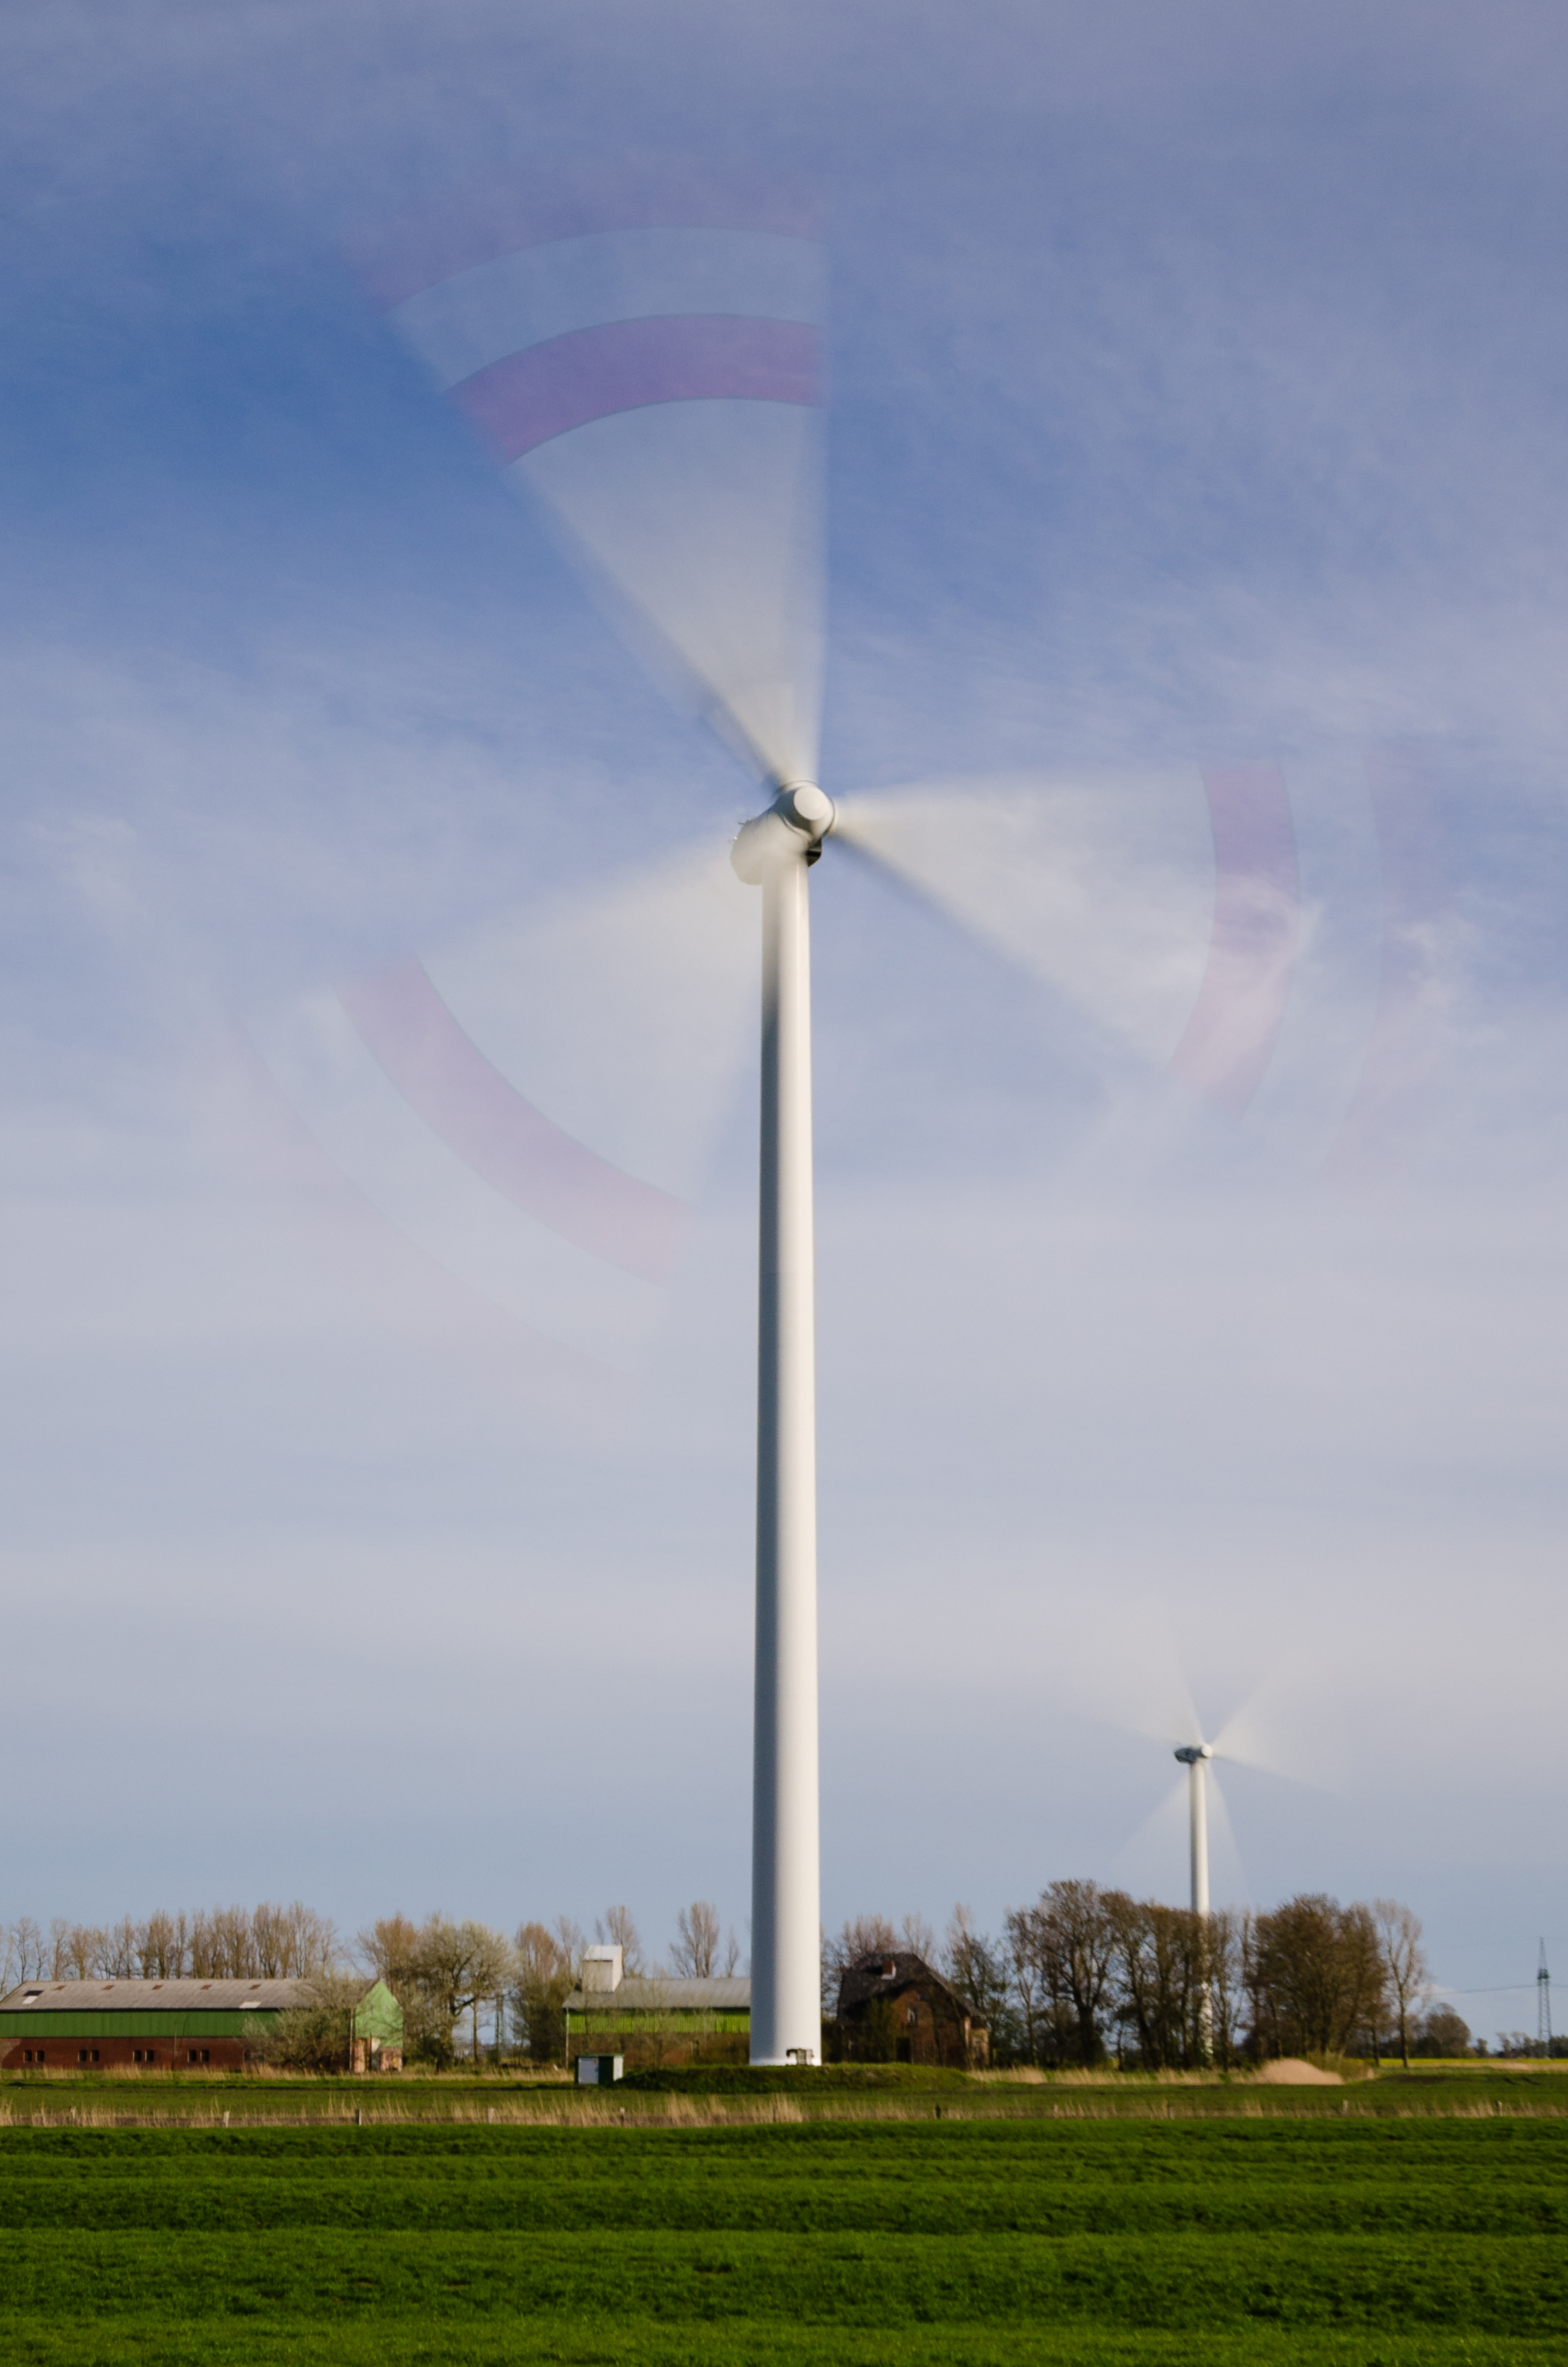
field, windmill, wind, machine, wind turbine, electricity, energy, mill, wind farm